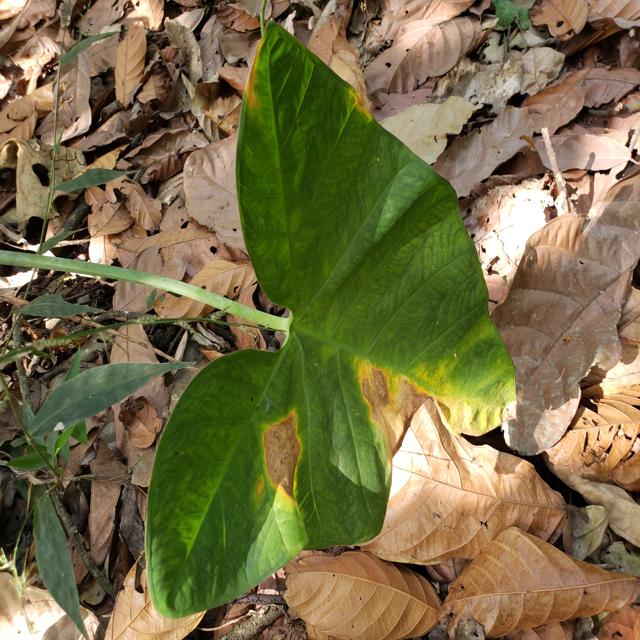
Label: Early_Blight